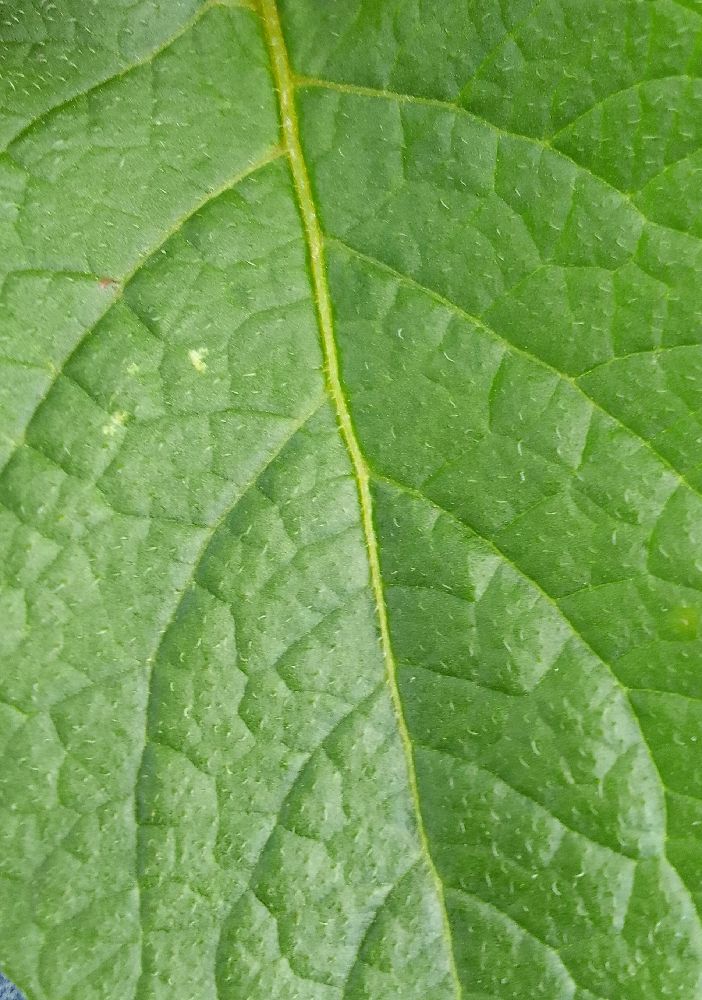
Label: Healthy